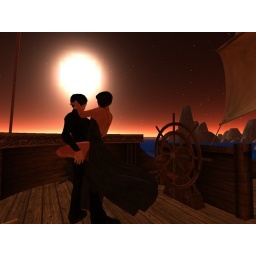
she walks the deck in a black dress. and me i dress up in black...